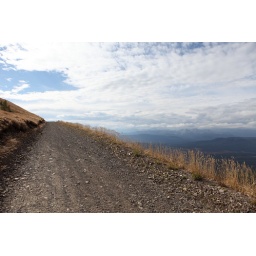
Once above the tree-line, the golden grass gave a beautiful contrast to the changing sky.